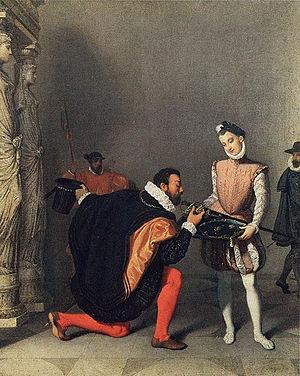
Le Louvre Abou Dabi, ou Louvre Abu Dhabi selon la translittération retenue par le musée dans ses publications officielles en français, est un musée fondé en 2017.